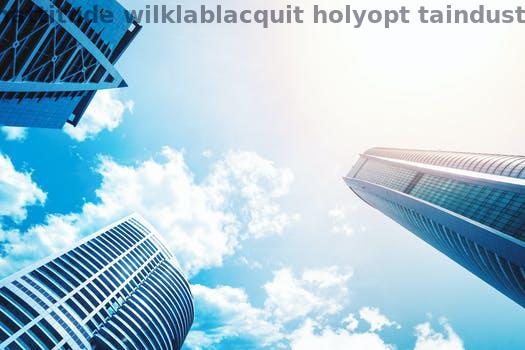
Label: Watermark